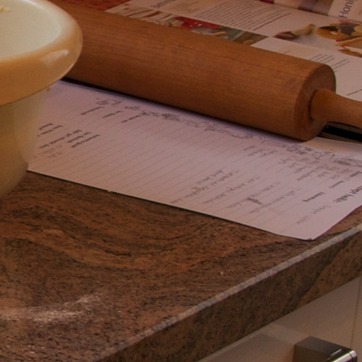
Material: paper